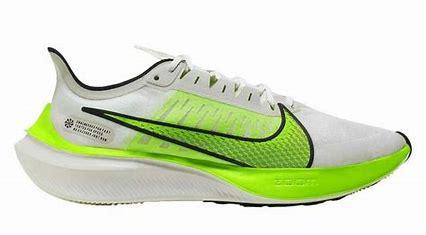
Brand: Nike
Model: Zoom Gravity